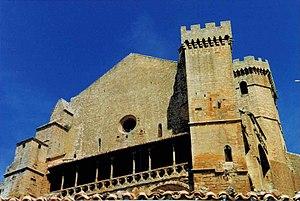
Ujué est une commune de la Communauté forale de Navarre. Elle est située dans la zone non bascophone de la province et à 53 km de sa capitale, Pampelune. Le castillan est la seule langue officielle alors que le basque n’a pas de statut officiel.